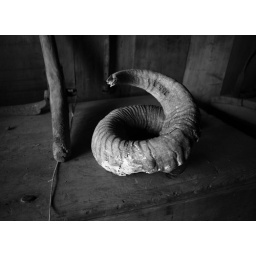
Old sheep horn in a 200 year old barn in Iceland. Best viewed at original size.